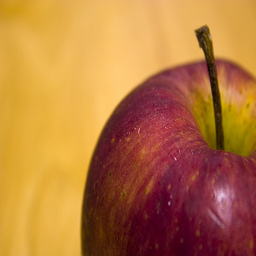
Label: Apple